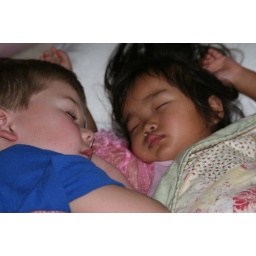
she will not sleep in a big girl bed at home, but in FL she decided she wanted to sleep with brother!